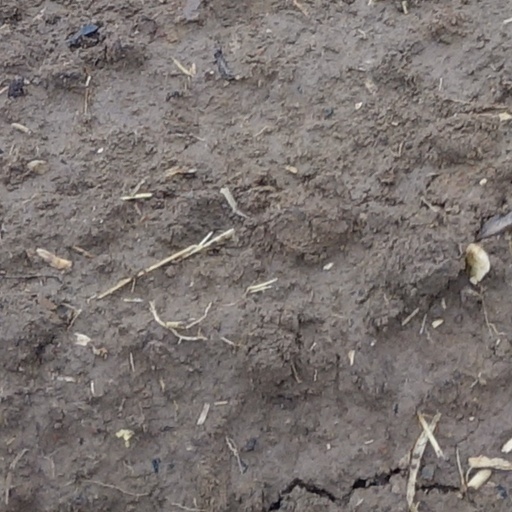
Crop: wheat